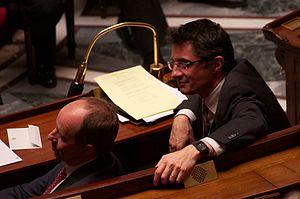
Vote solennel de la loi ouvrant le mariage aux couples de personnes de même sexe - Assemblée nationale
Erwann Binet, né le 30 juillet 1972 à Brest, est un homme politique français, actuellement conseiller départemental de l’Isère.
Début du second cycle d'attentats du Front de libération de la Bretagne, s'étalant jusqu'en 1985.